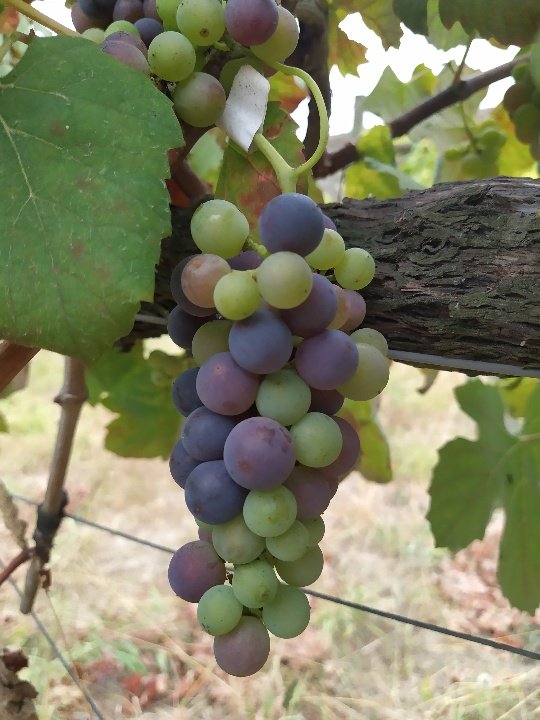
Berries visible: 48
Grape clusters: 2